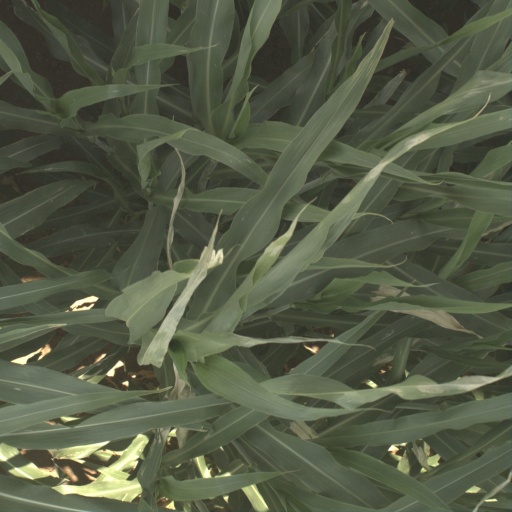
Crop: sorghum